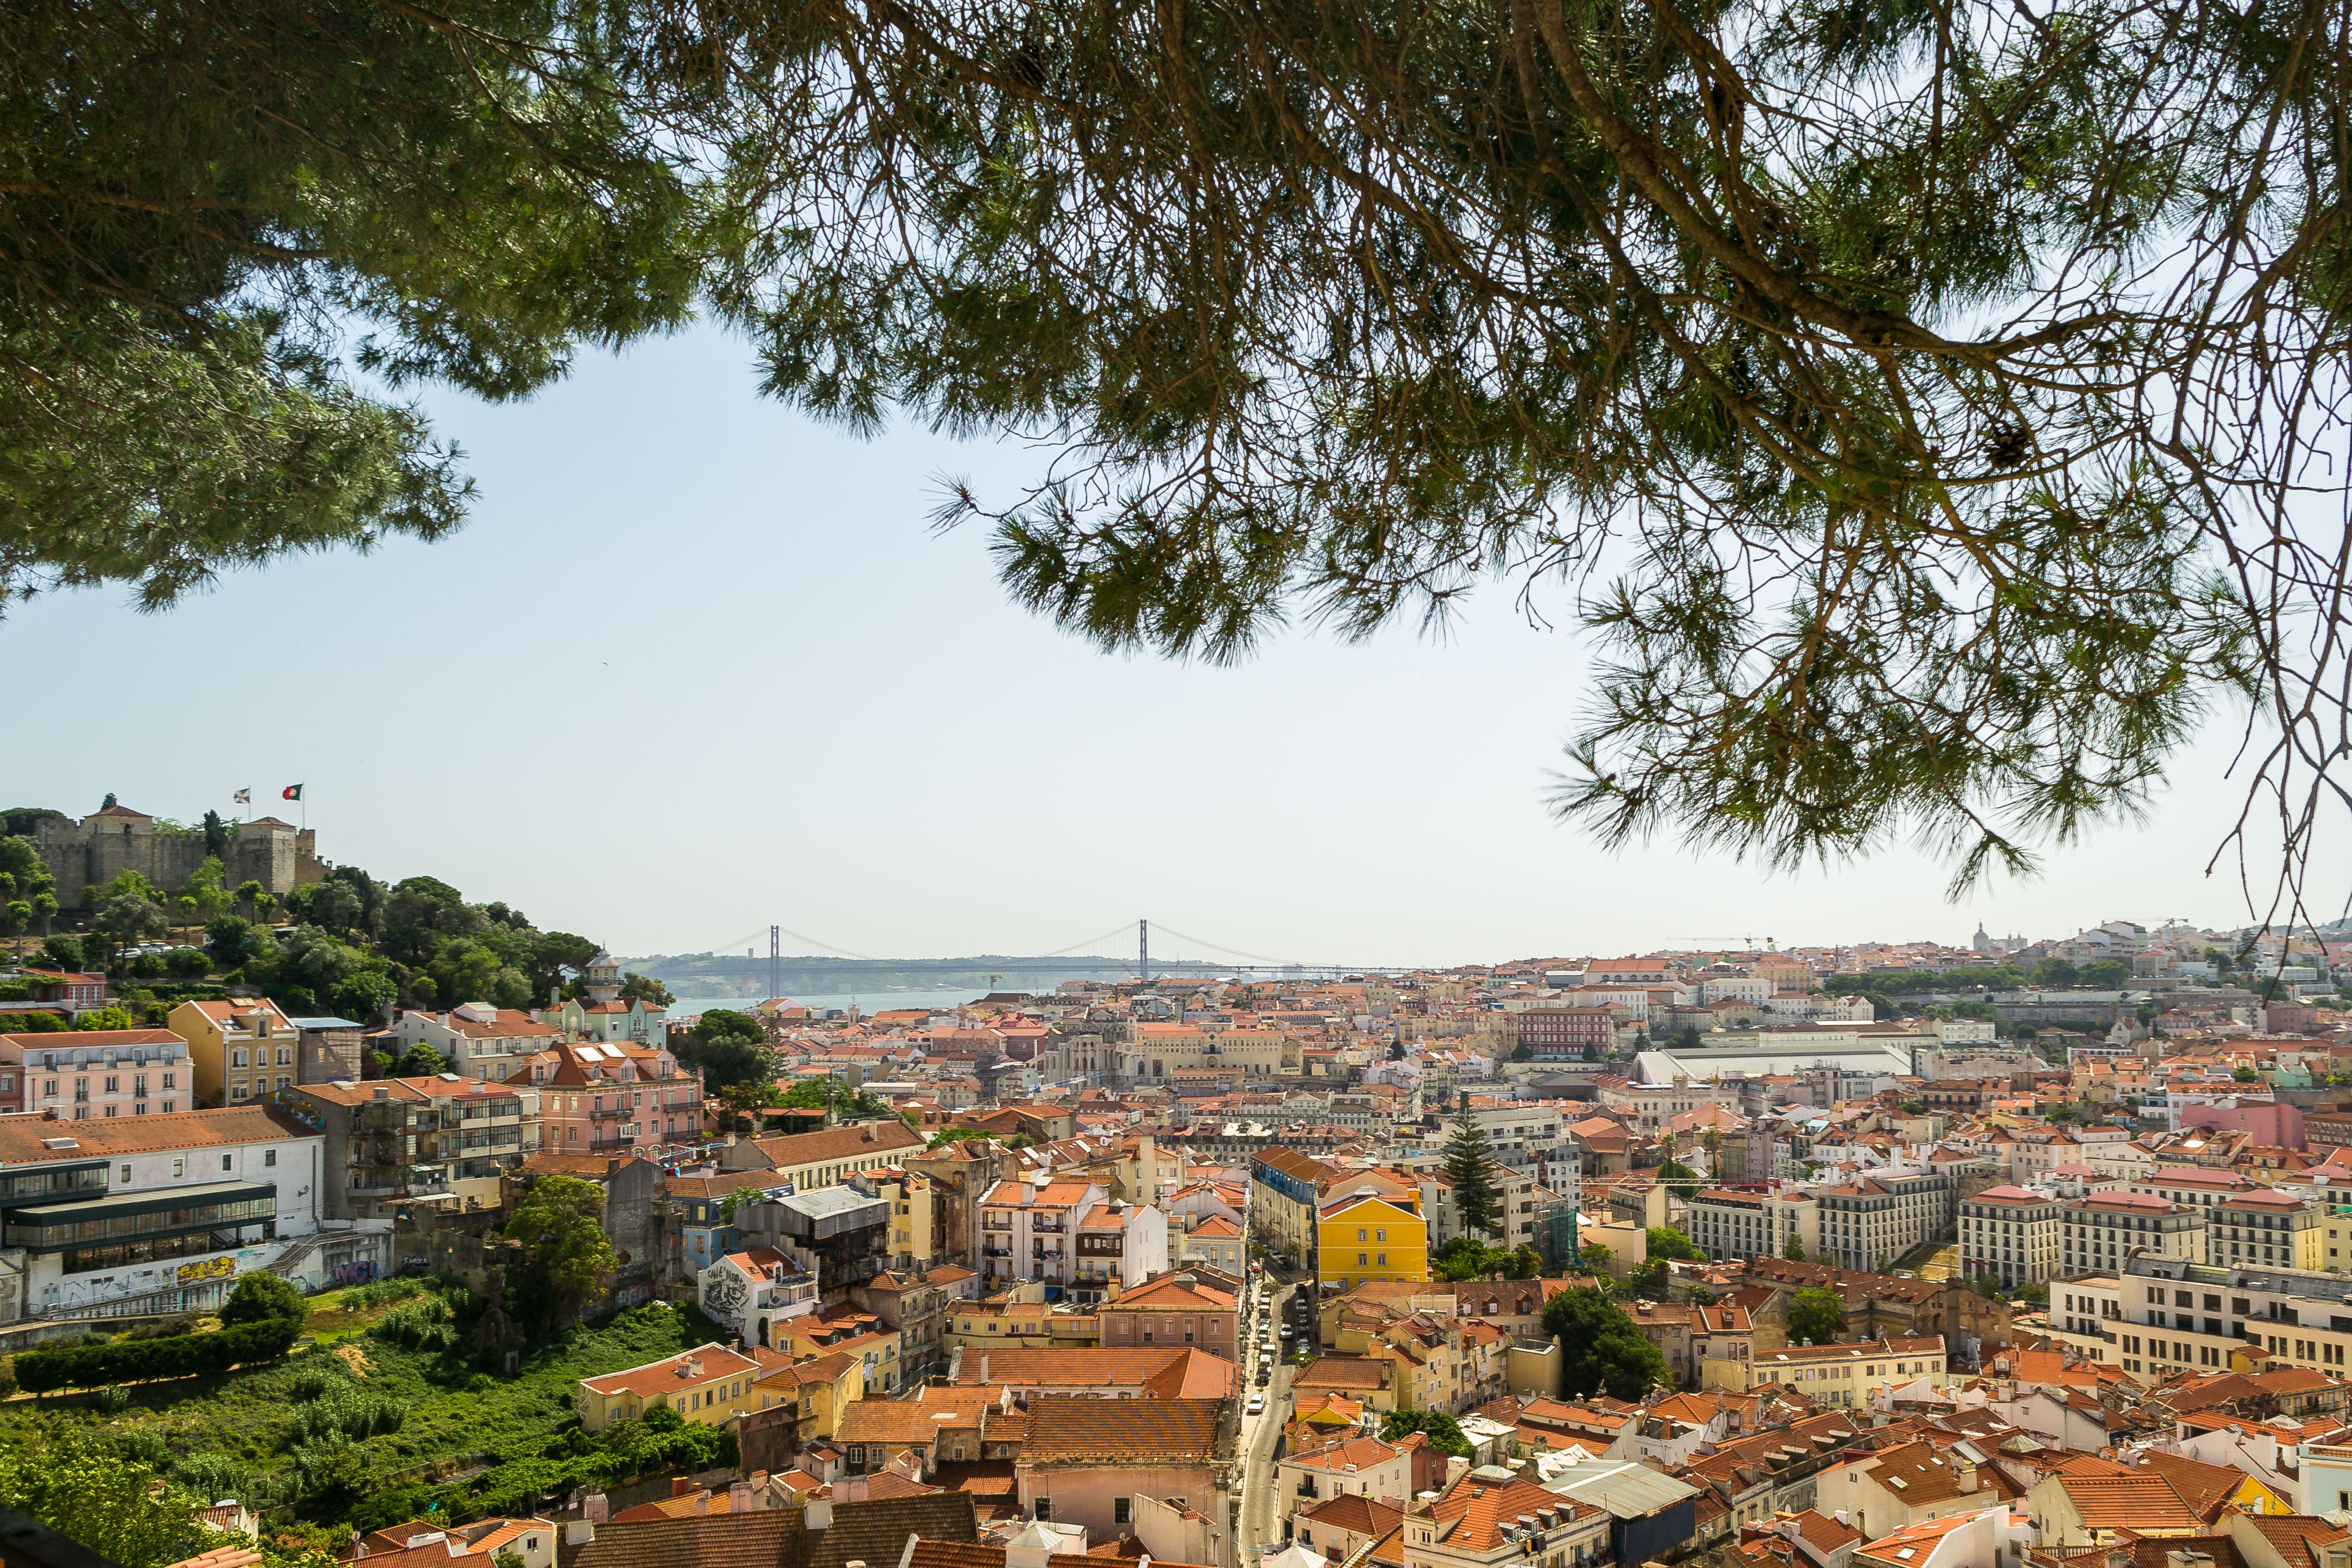
landscape, tree, town, city, cityscape, panorama, downtown, village, suburb, tourism, portugal, vista, belvedere, lisbon, neighbourhood, aerial photography, urban area, residential area, geographical feature, human settlement, miradouro da gra a, neighborhood of grace